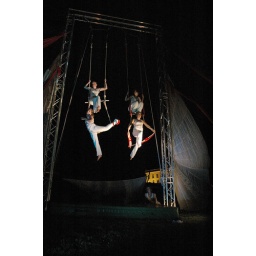
Icarus try-out tijdens Kleuren van de Nacht in Sonsbeek door Circus Poehaa